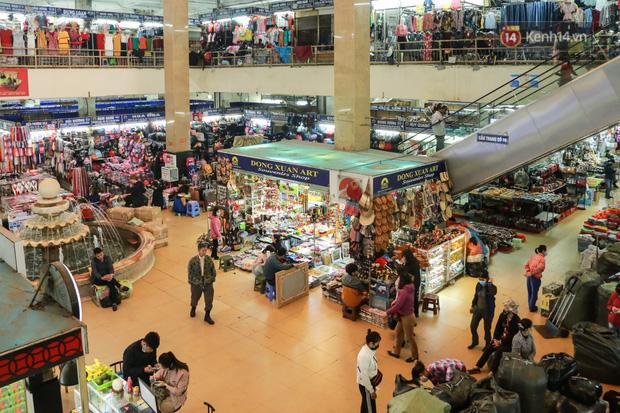
có nhiều quầy hàng với nhiều mặt hàng được bày bán bên trong khu chợ